Roman Hemby

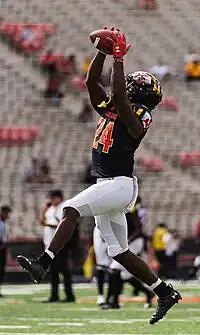
Hemby with Maryland in 2021

Roman Hemby (born August 16, 2002) is an American college football running back for the Indiana Hoosiers.